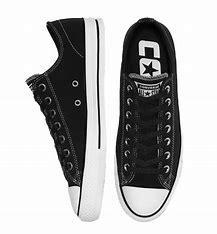
Brand: Converse
Model: Ctas Ox